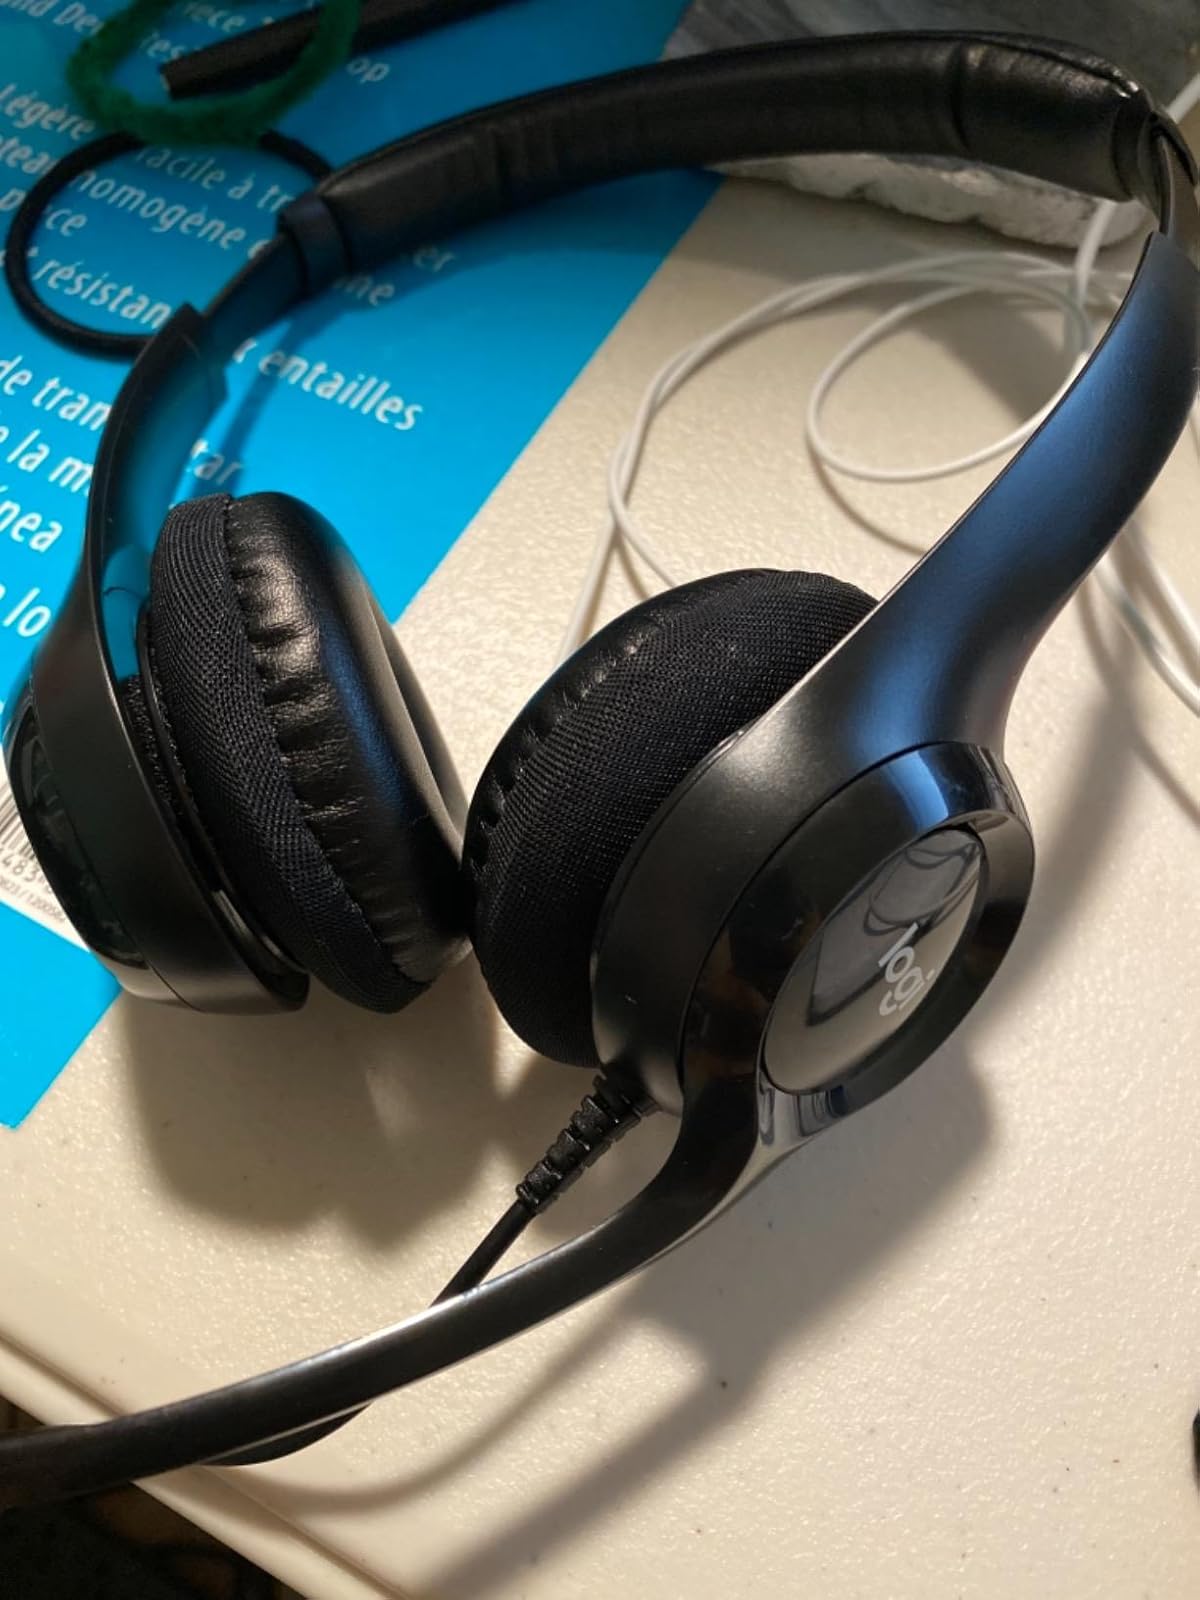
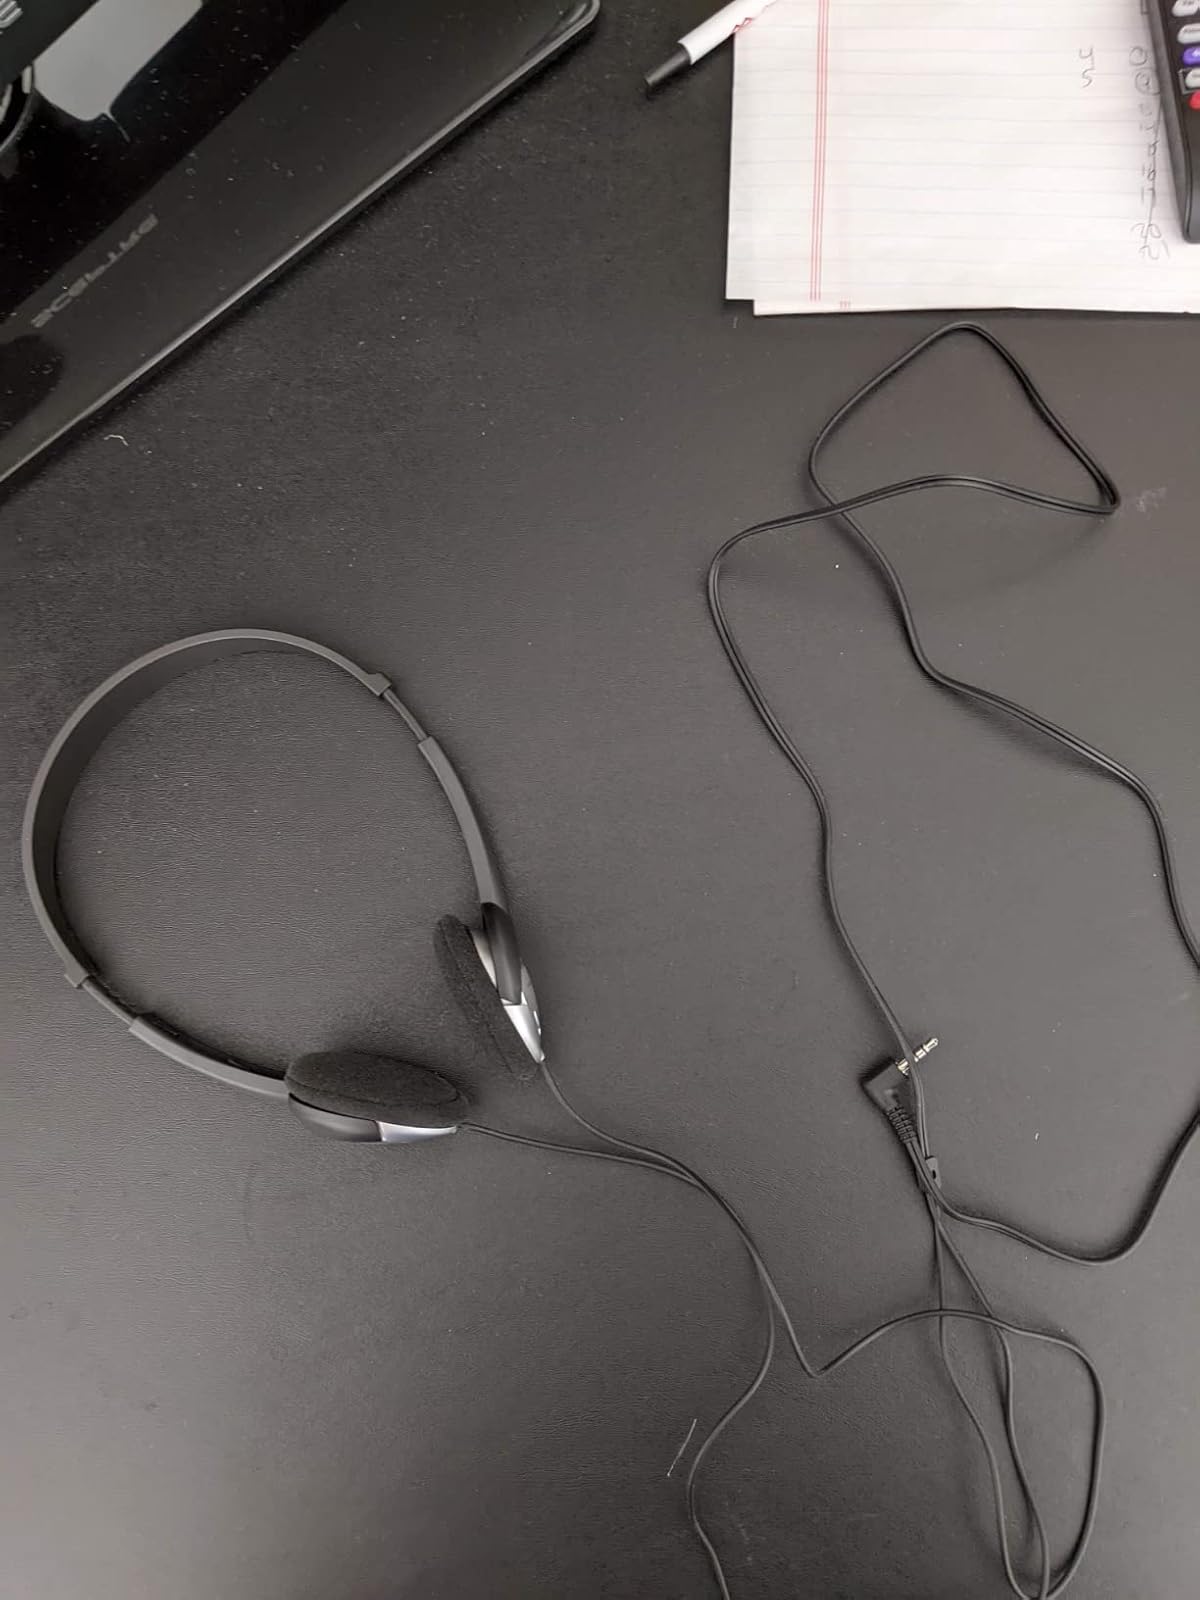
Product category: headphones
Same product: no